Daniel Peixoto

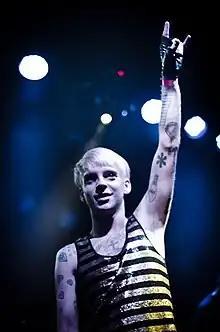
Daniel Peixoto (2012)

Daniel Peixoto (born January 5, 1986) is a Brazilian singer and performer of pop, electronica and Brazilian popular music.